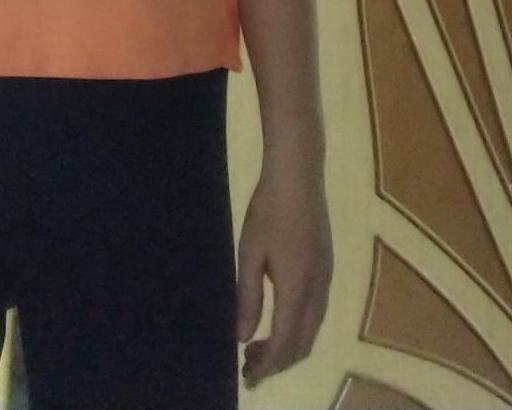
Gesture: no_gesture